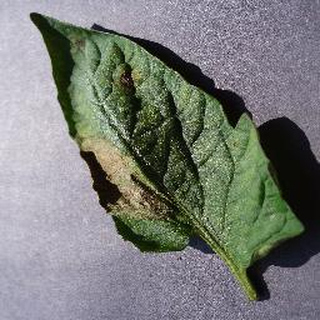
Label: tomato_late_blight